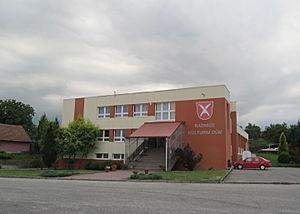
Pačlavice est une commune du district de Kroměříž, dans la région de Zlín, en République tchèque. Sa population s'élevait à 852 habitants en 2018.